Sky position (RA, Dec in degrees): 194.557, 26.427
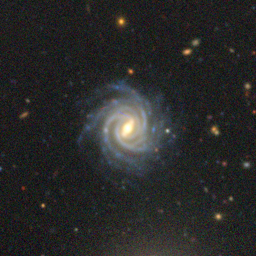
Galaxy morphology: Barred Spiral Galaxies